Energy policy of the United States

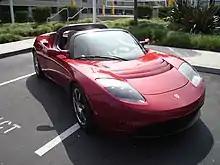
Tesla Roadster (2008) uses lithium ion batteries to achieve per charge, while also capable of going 0–60 in under 4 seconds.

In the United States, the share of renewable energy in electricity generation has grown to 21% by 2020. Oil use is expected to decline in the US because of increasing vehicle efficiency and replacement of crude oil by natural gas as a feedstock for the petrochemical sector. One forecast is that the rapid uptake of electric vehicles will reduce oil demand drastically by 80% lower in 2050 compared with today.